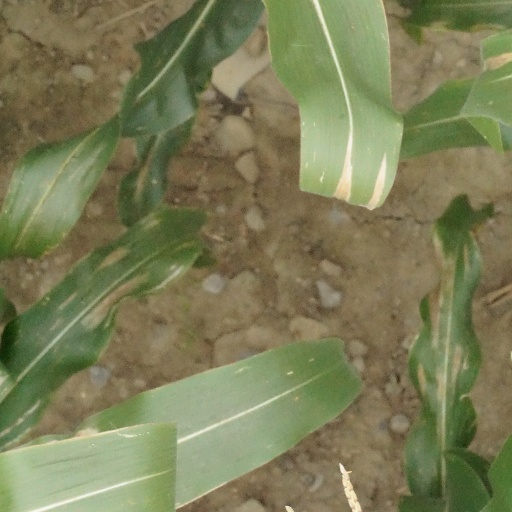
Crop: maize; corn